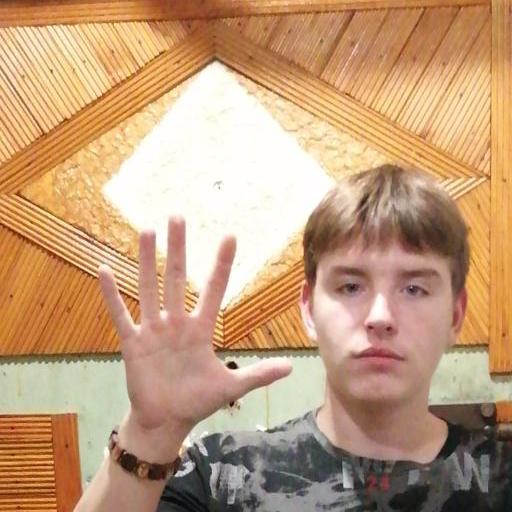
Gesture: palm